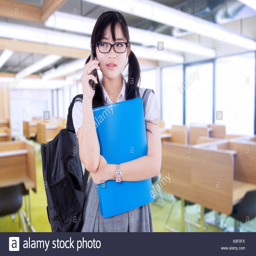
female high school student standing in the classroom while talking on the mobile phone